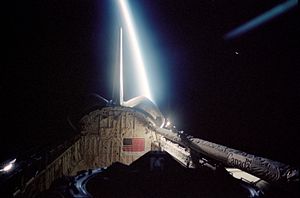
STS-113 / Mission
STS-113 var rumfærgen Endeavour's 19. rumfærge-mission, opsendt d. 24. november 2002 og vendte tilbage d. 7. december 2002.